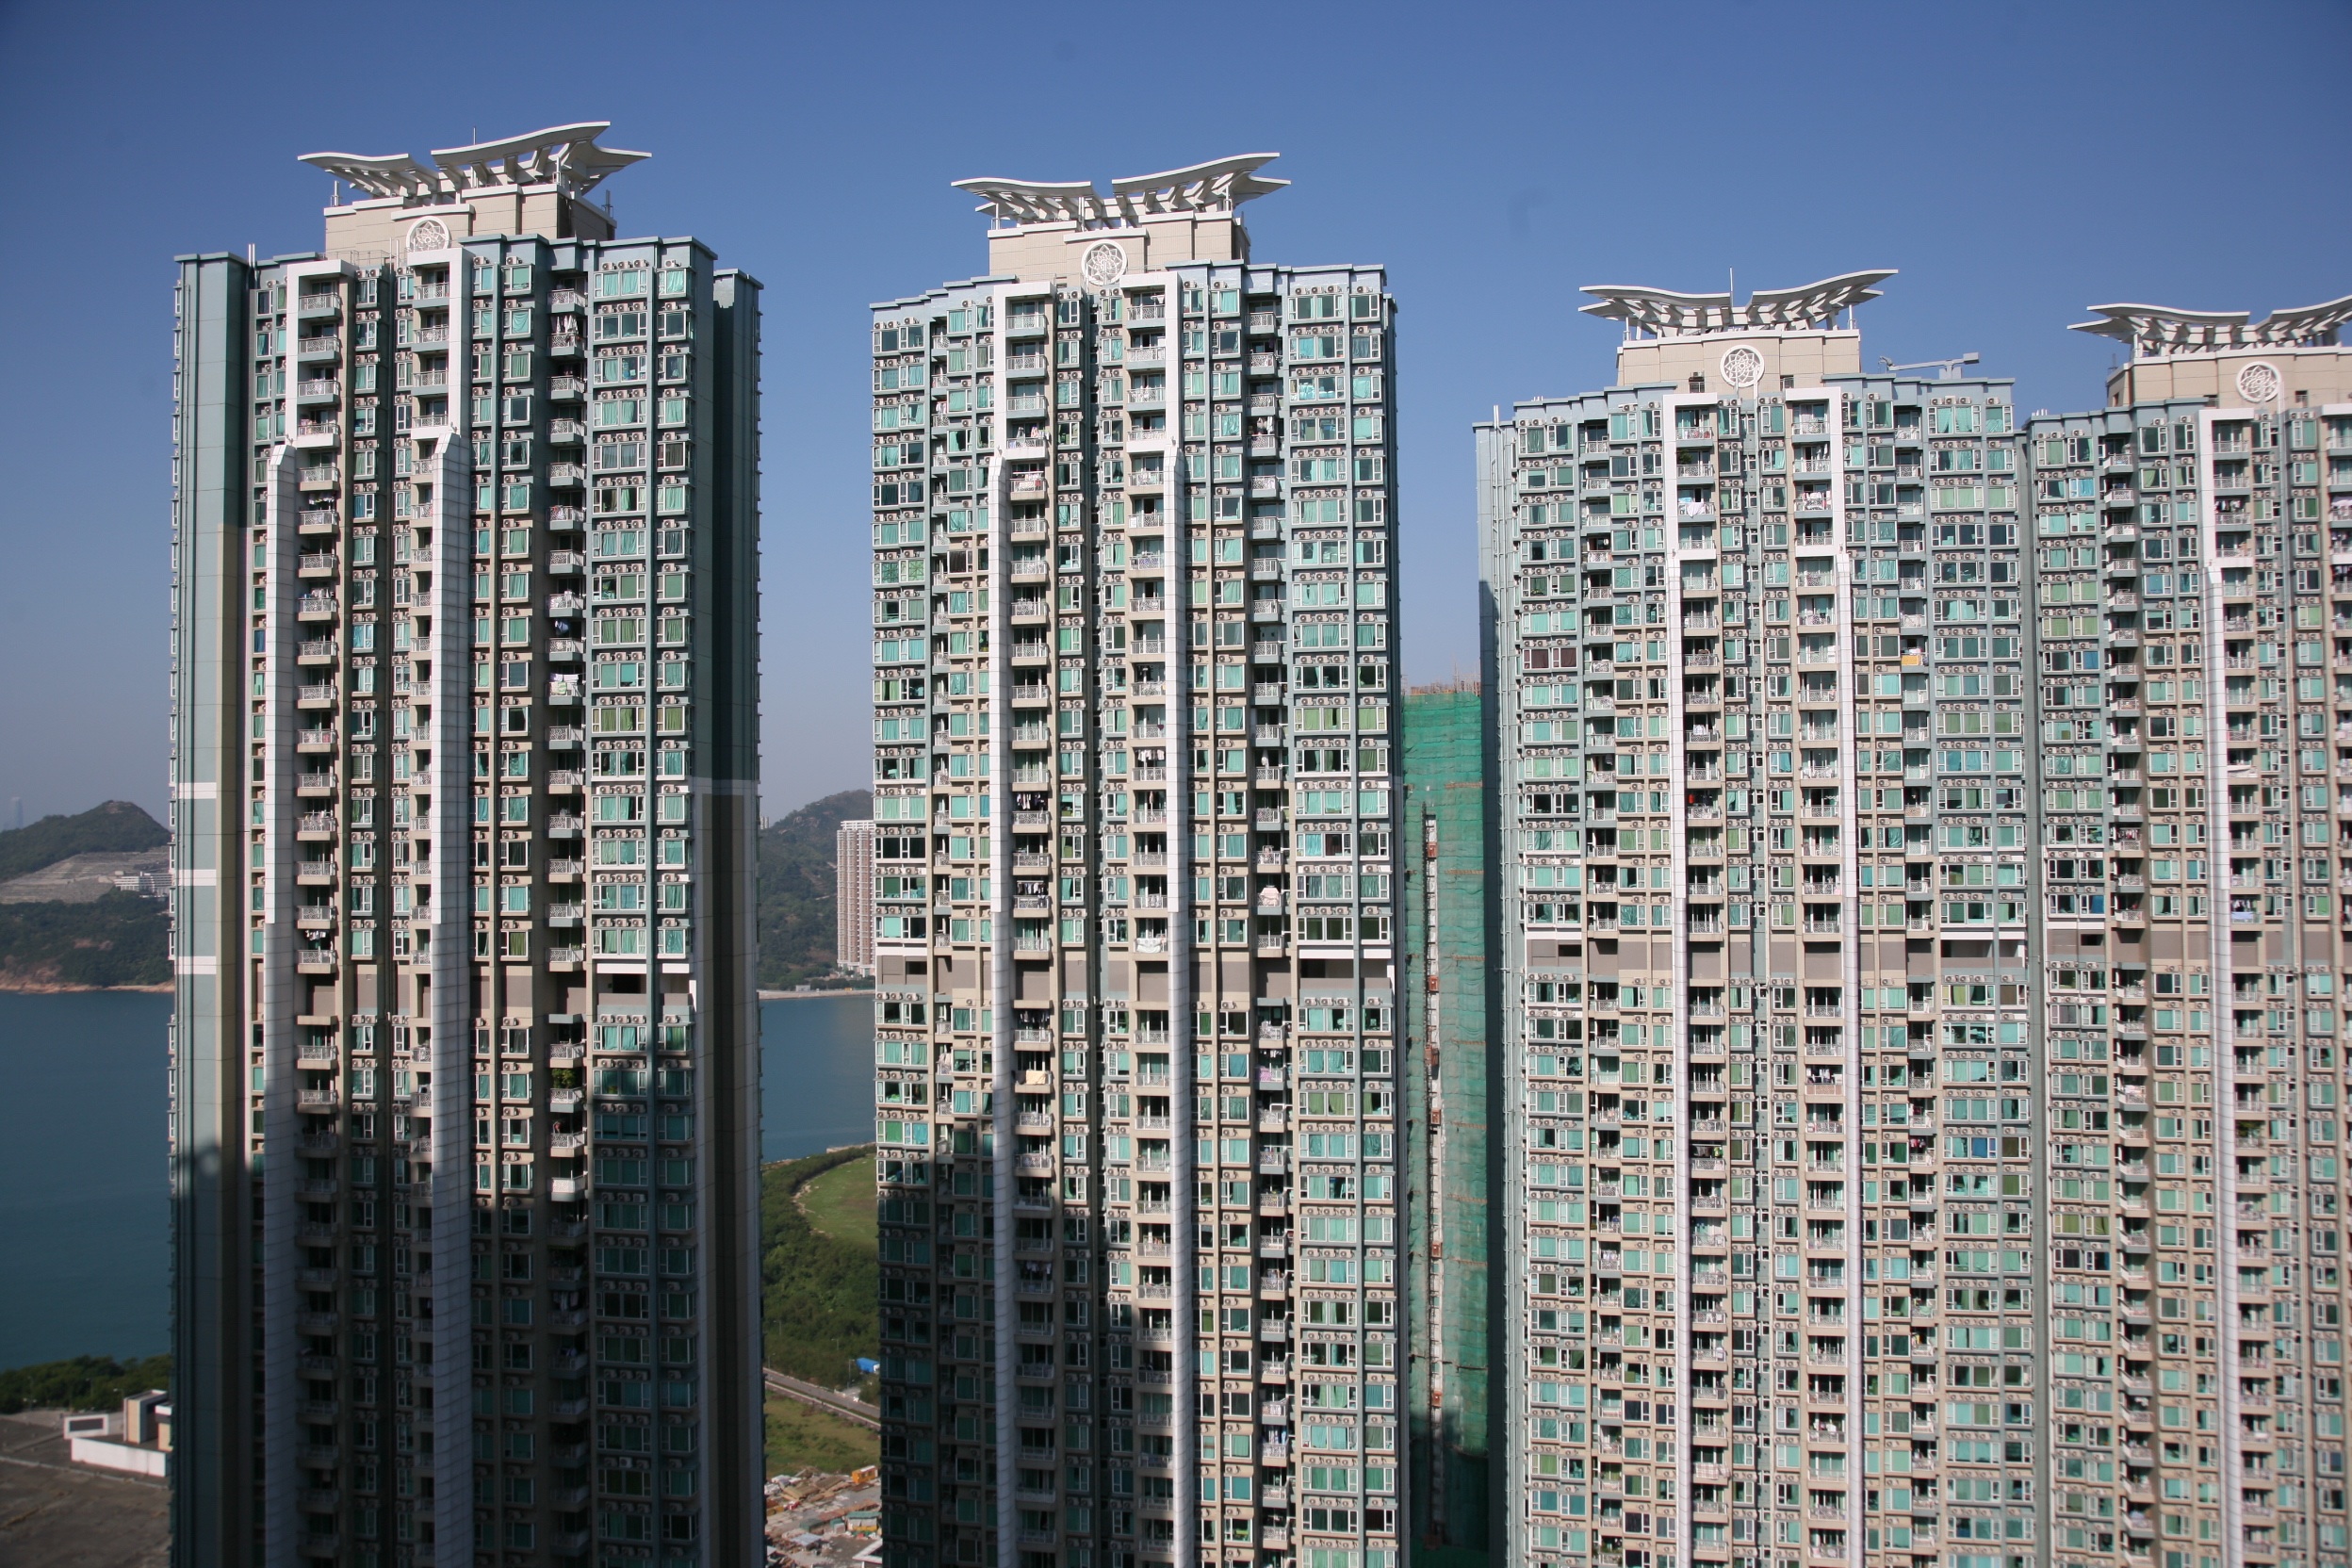
architecture, skyline, building, city, skyscraper, cityscape, downtown, tower, facade, apartment, tower block, metropolis, condominium, neighbourhood, urban area, residential area, metropolitan area